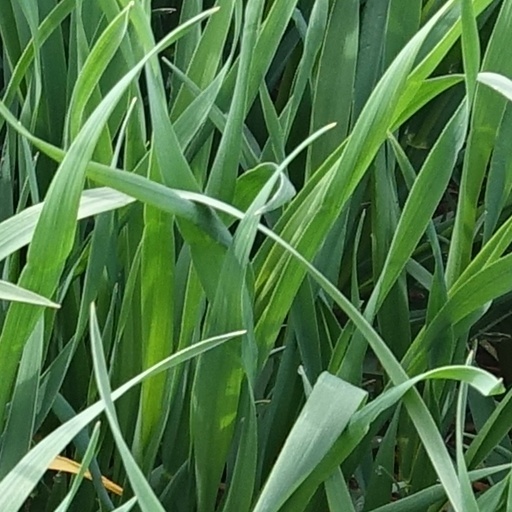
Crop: wheat